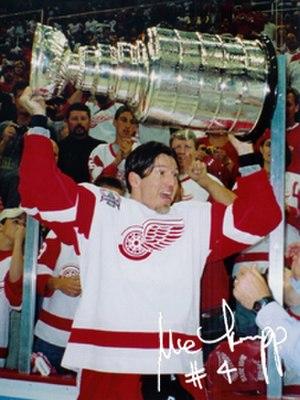
Uwe Krupp est un joueur professionnel allemand de hockey sur glace devenu entraîneur. Il est le père de Björn Krupp.